Potencija Pinkauskaitė

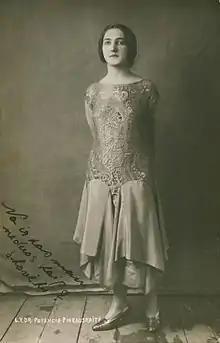
Pinkauskaitė

Potencija Pinkauskaitė (22 August 1897 – 9 April 1984) was a leading character actress of interwar Lithuanian theater, representative of the first generation of professional Lithuanian theater actors.